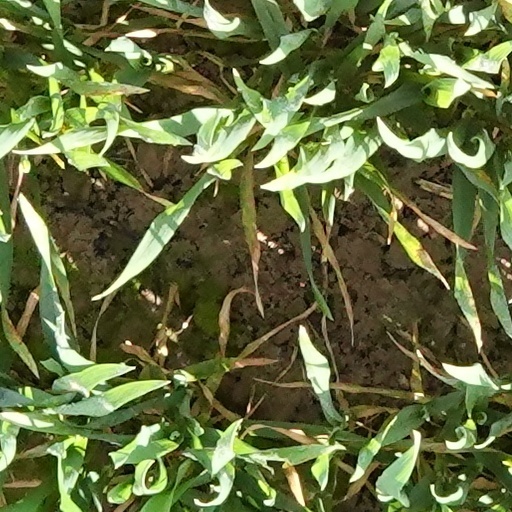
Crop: wheat